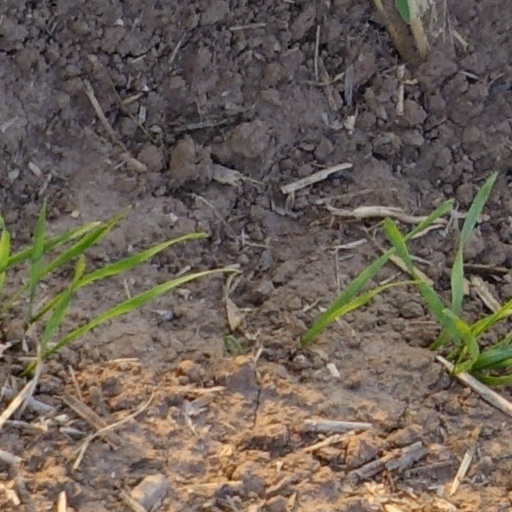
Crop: wheat